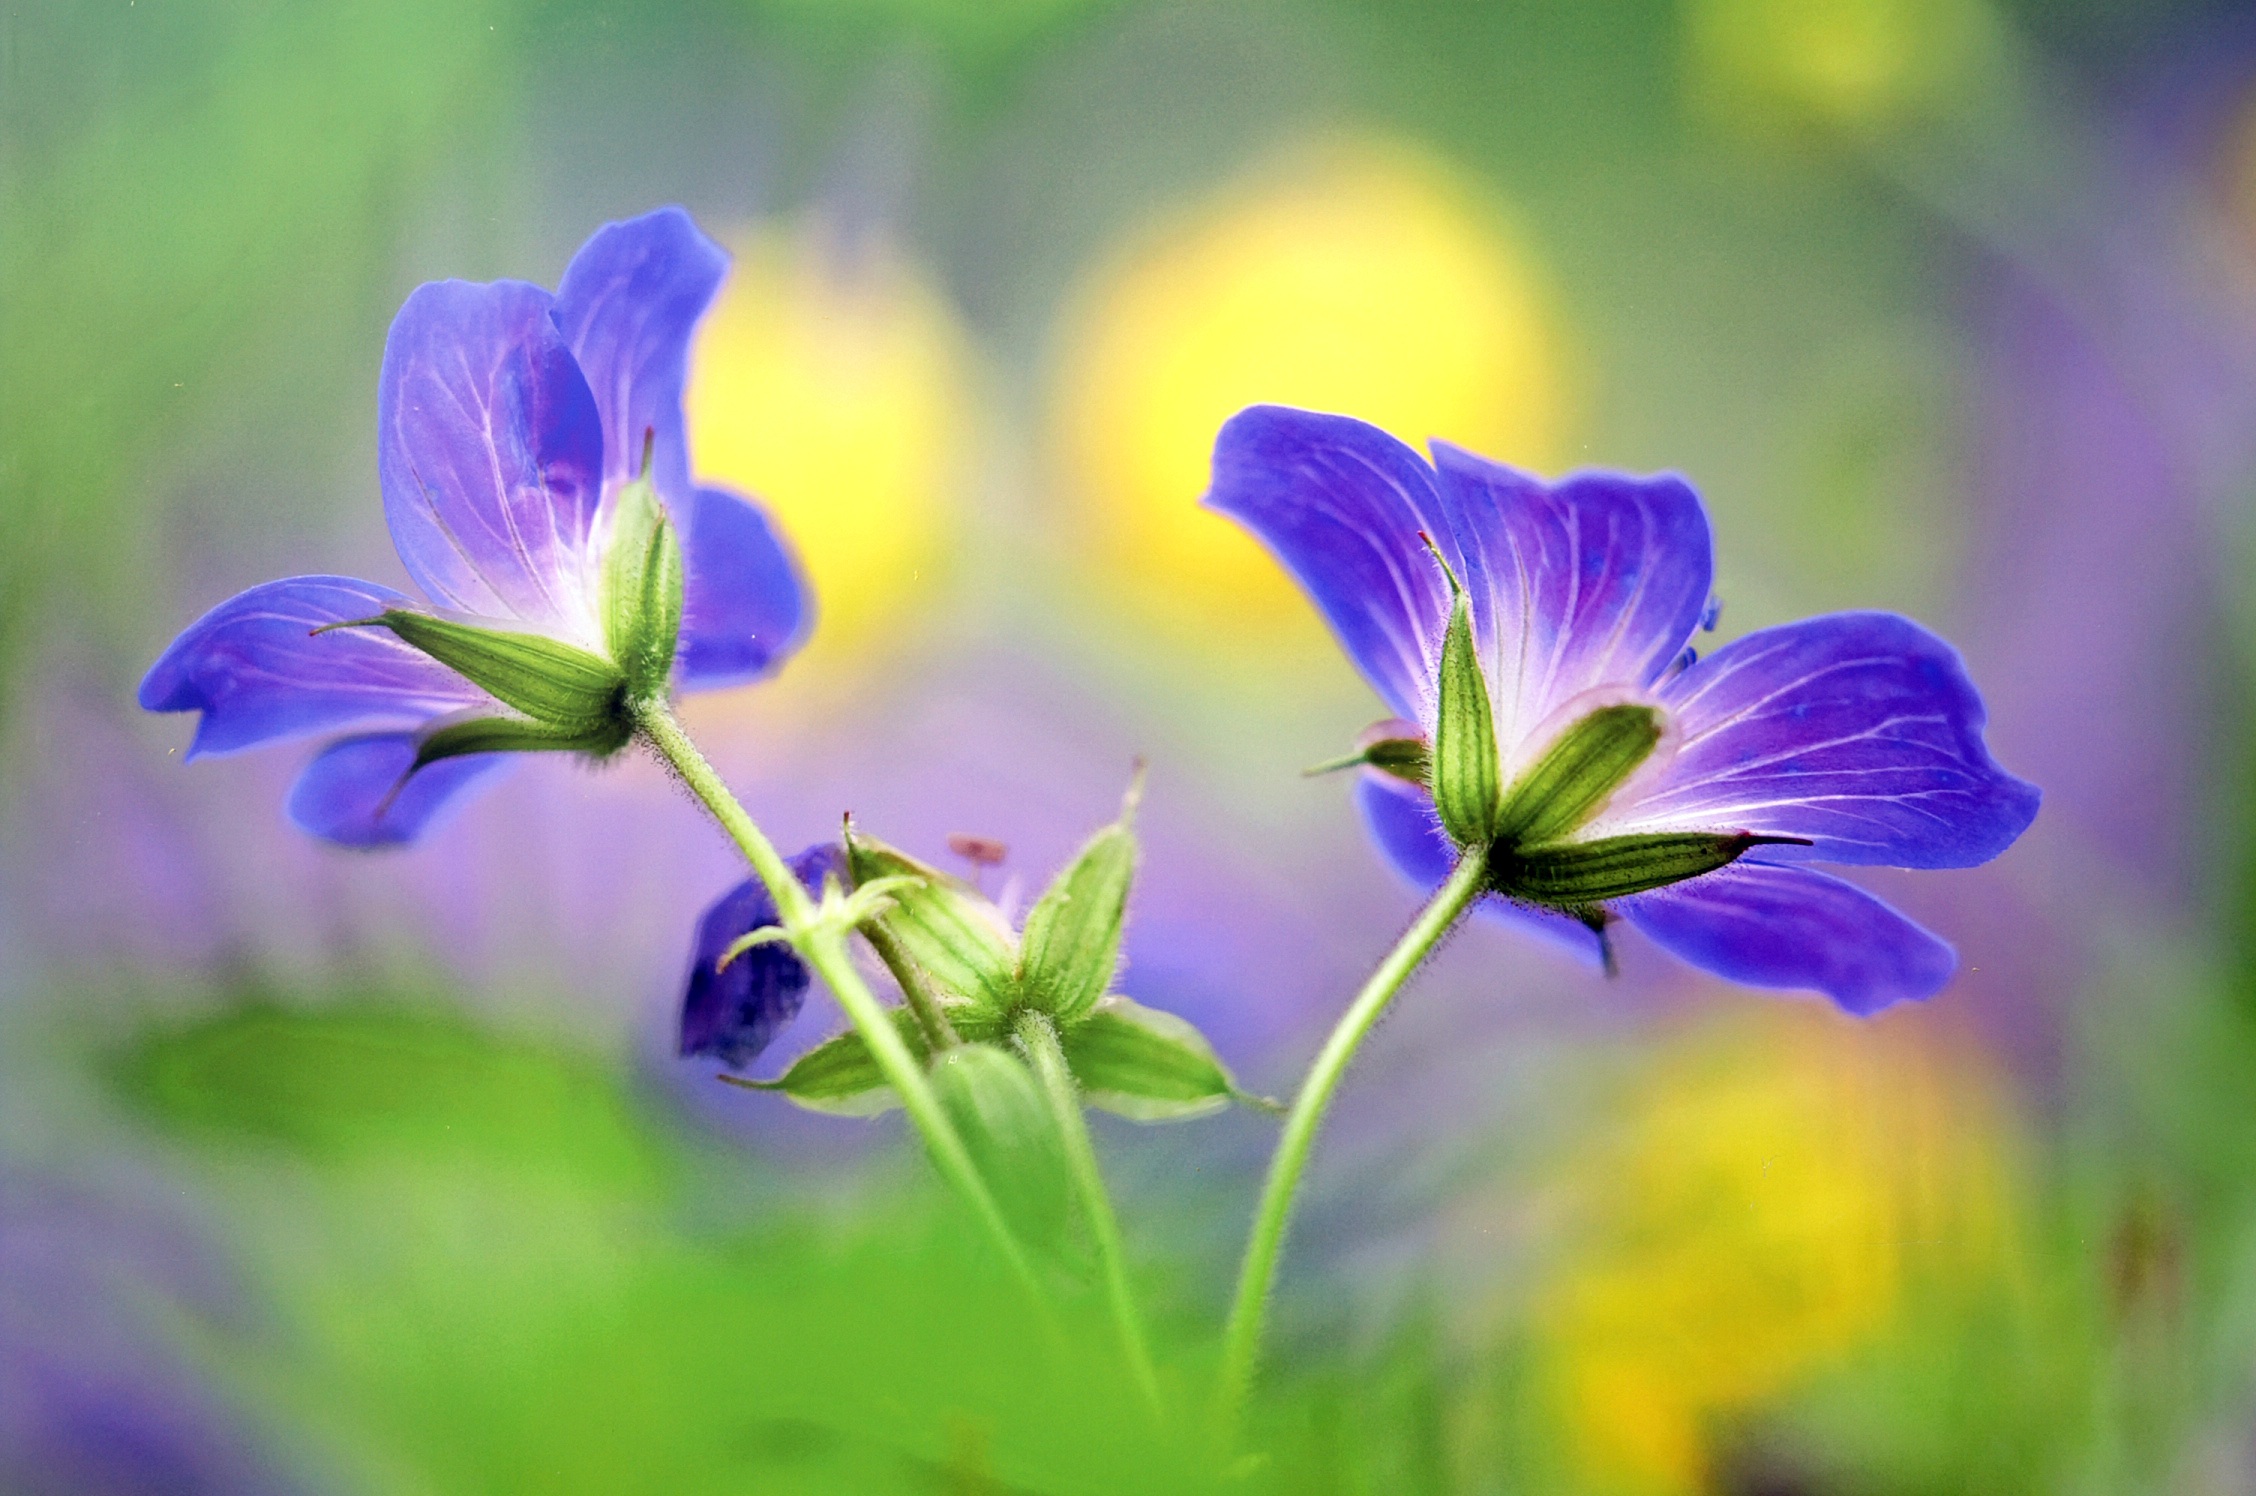
nature, blossom, plant, meadow, flower, petal, summer, spring, macro, blue, yellow, flora, wild flower, wildflower, flowers, purple flowers, petals, wildflowers, spring flowers, viola, dolomites, macro photography, summer flowers, south tyrol, fiorita, flowering plant, sudtirol, plant stem, land plant, violet family